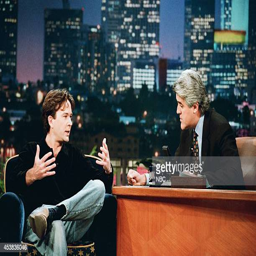
actor during an interview with comedian